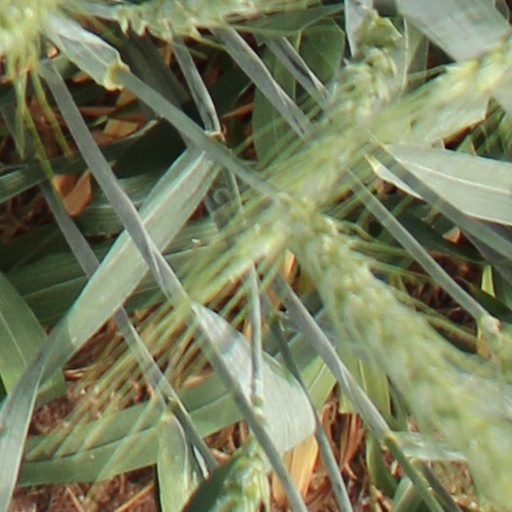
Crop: wheat